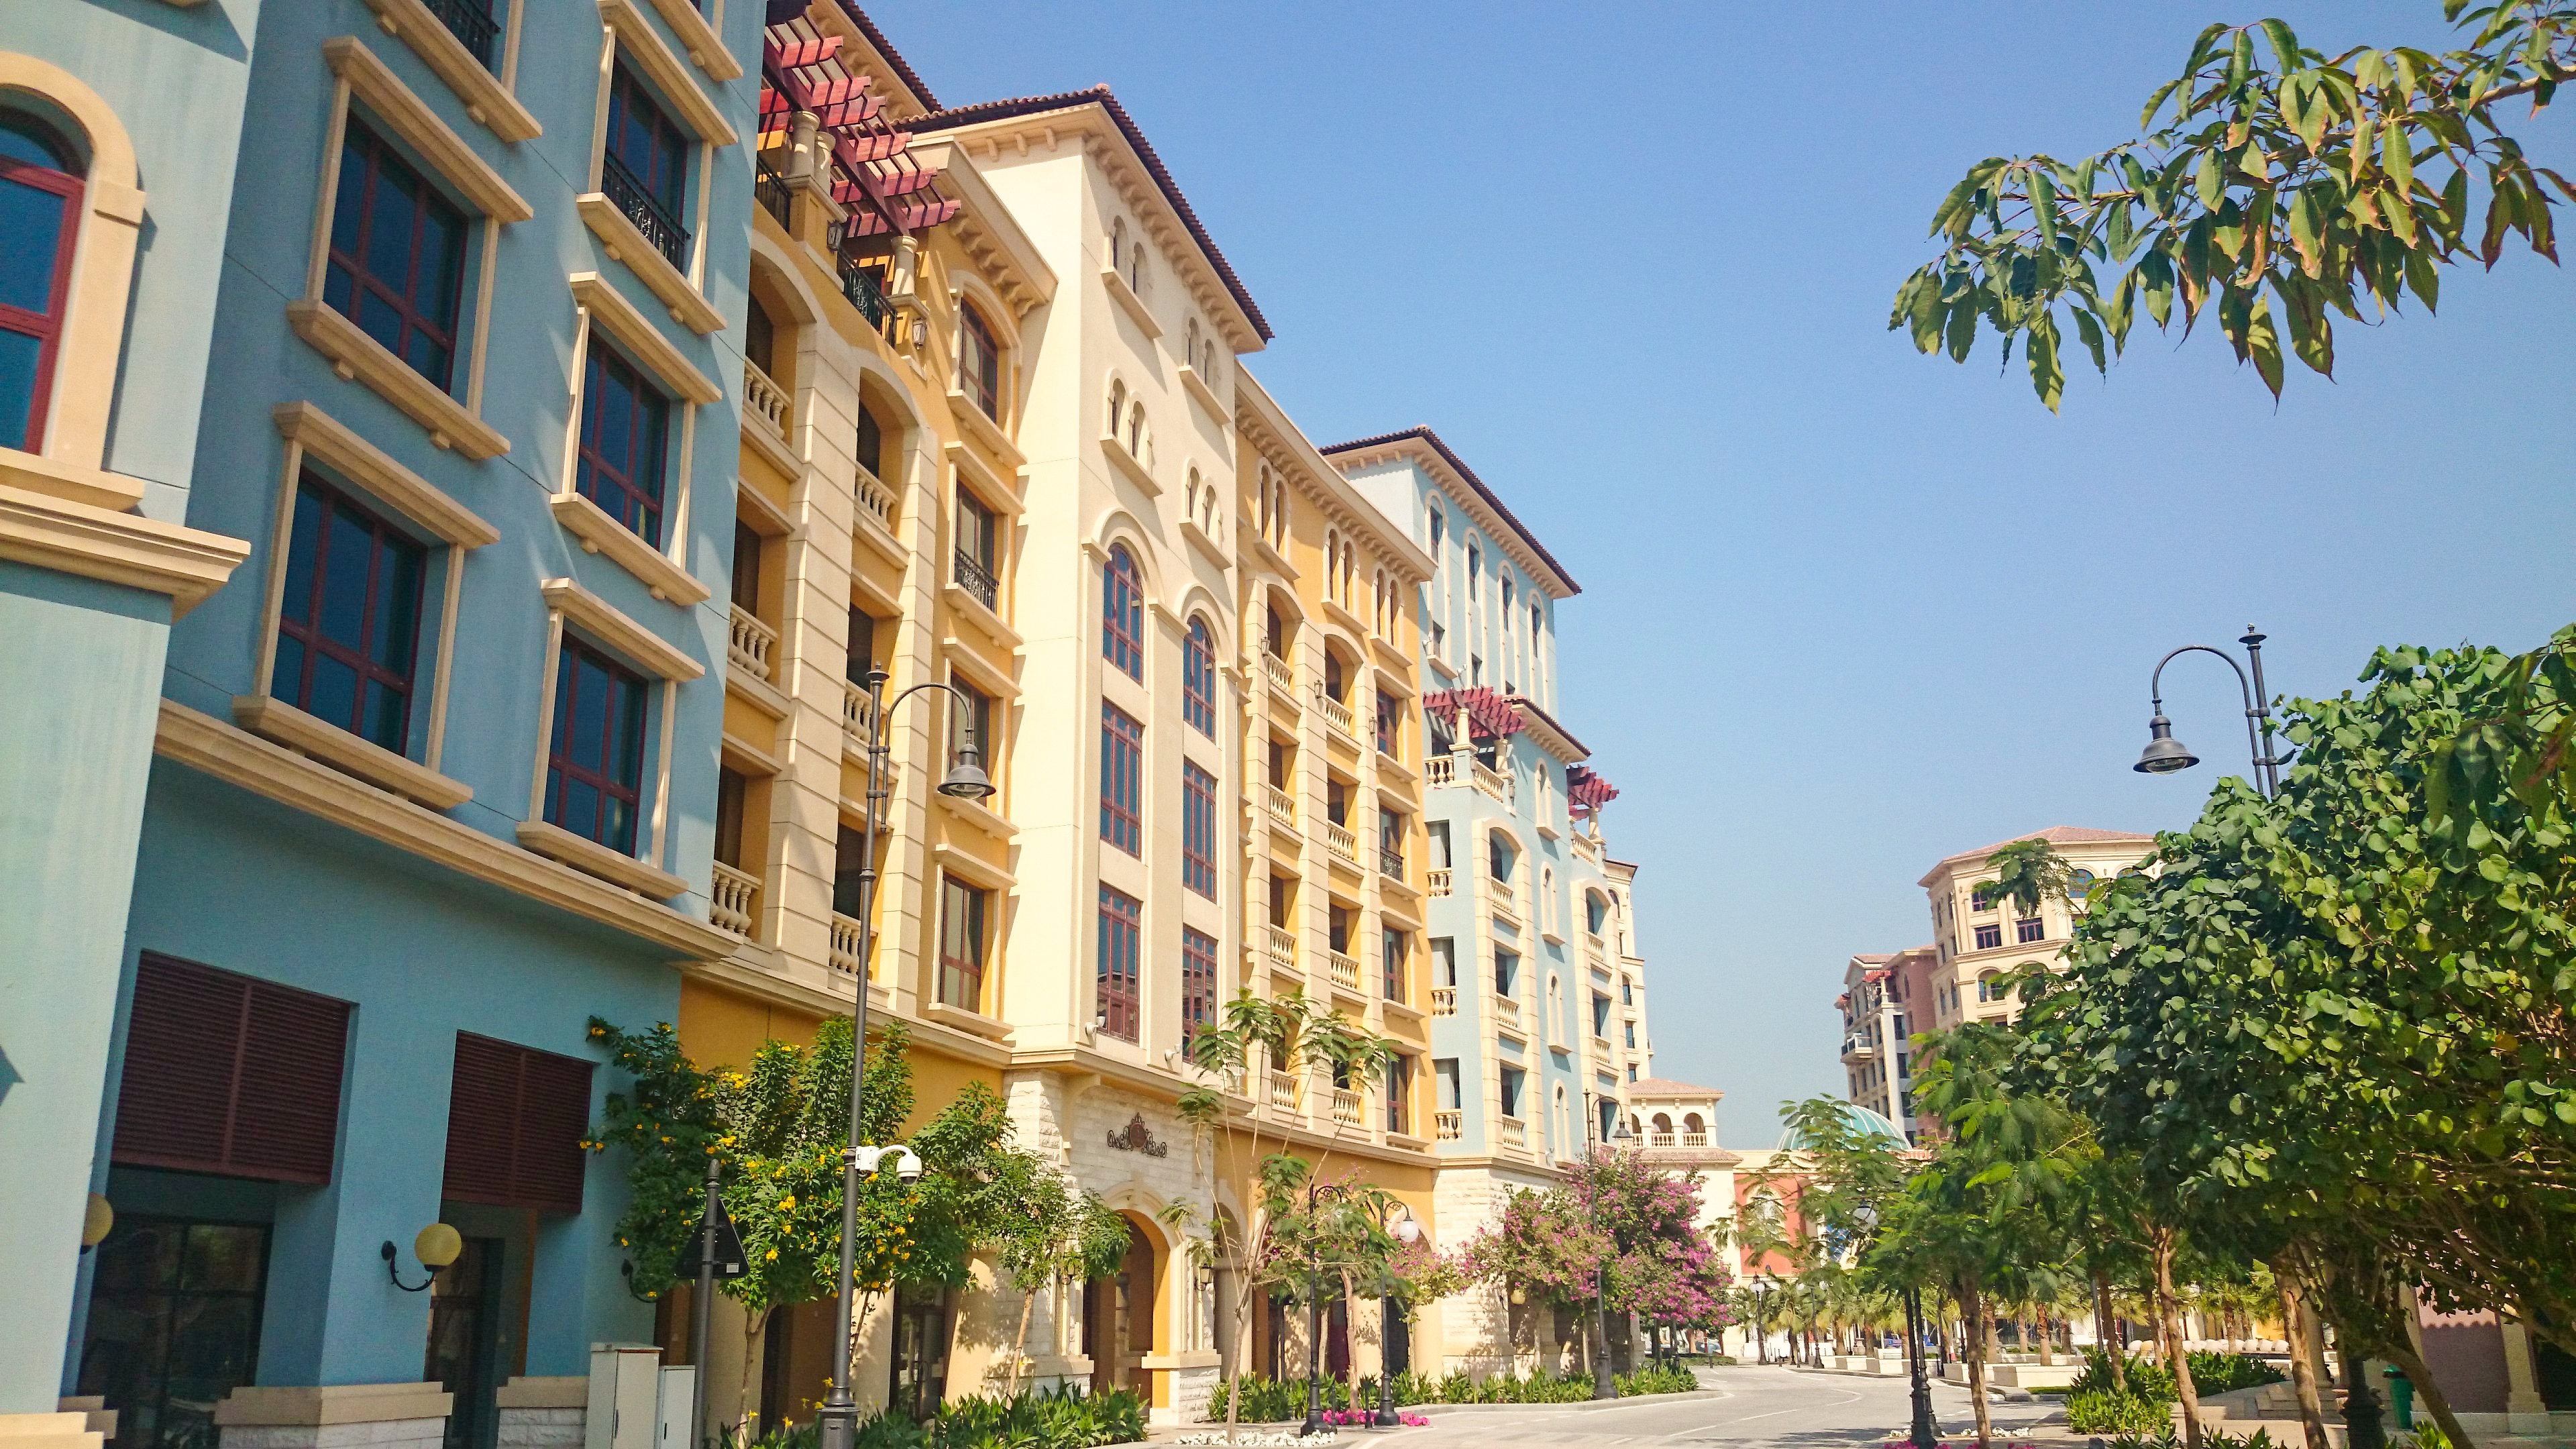
town, building, city, downtown, plaza, facade, property, apartment, estate, condominium, neighbourhood, real estate, residential area, human settlement